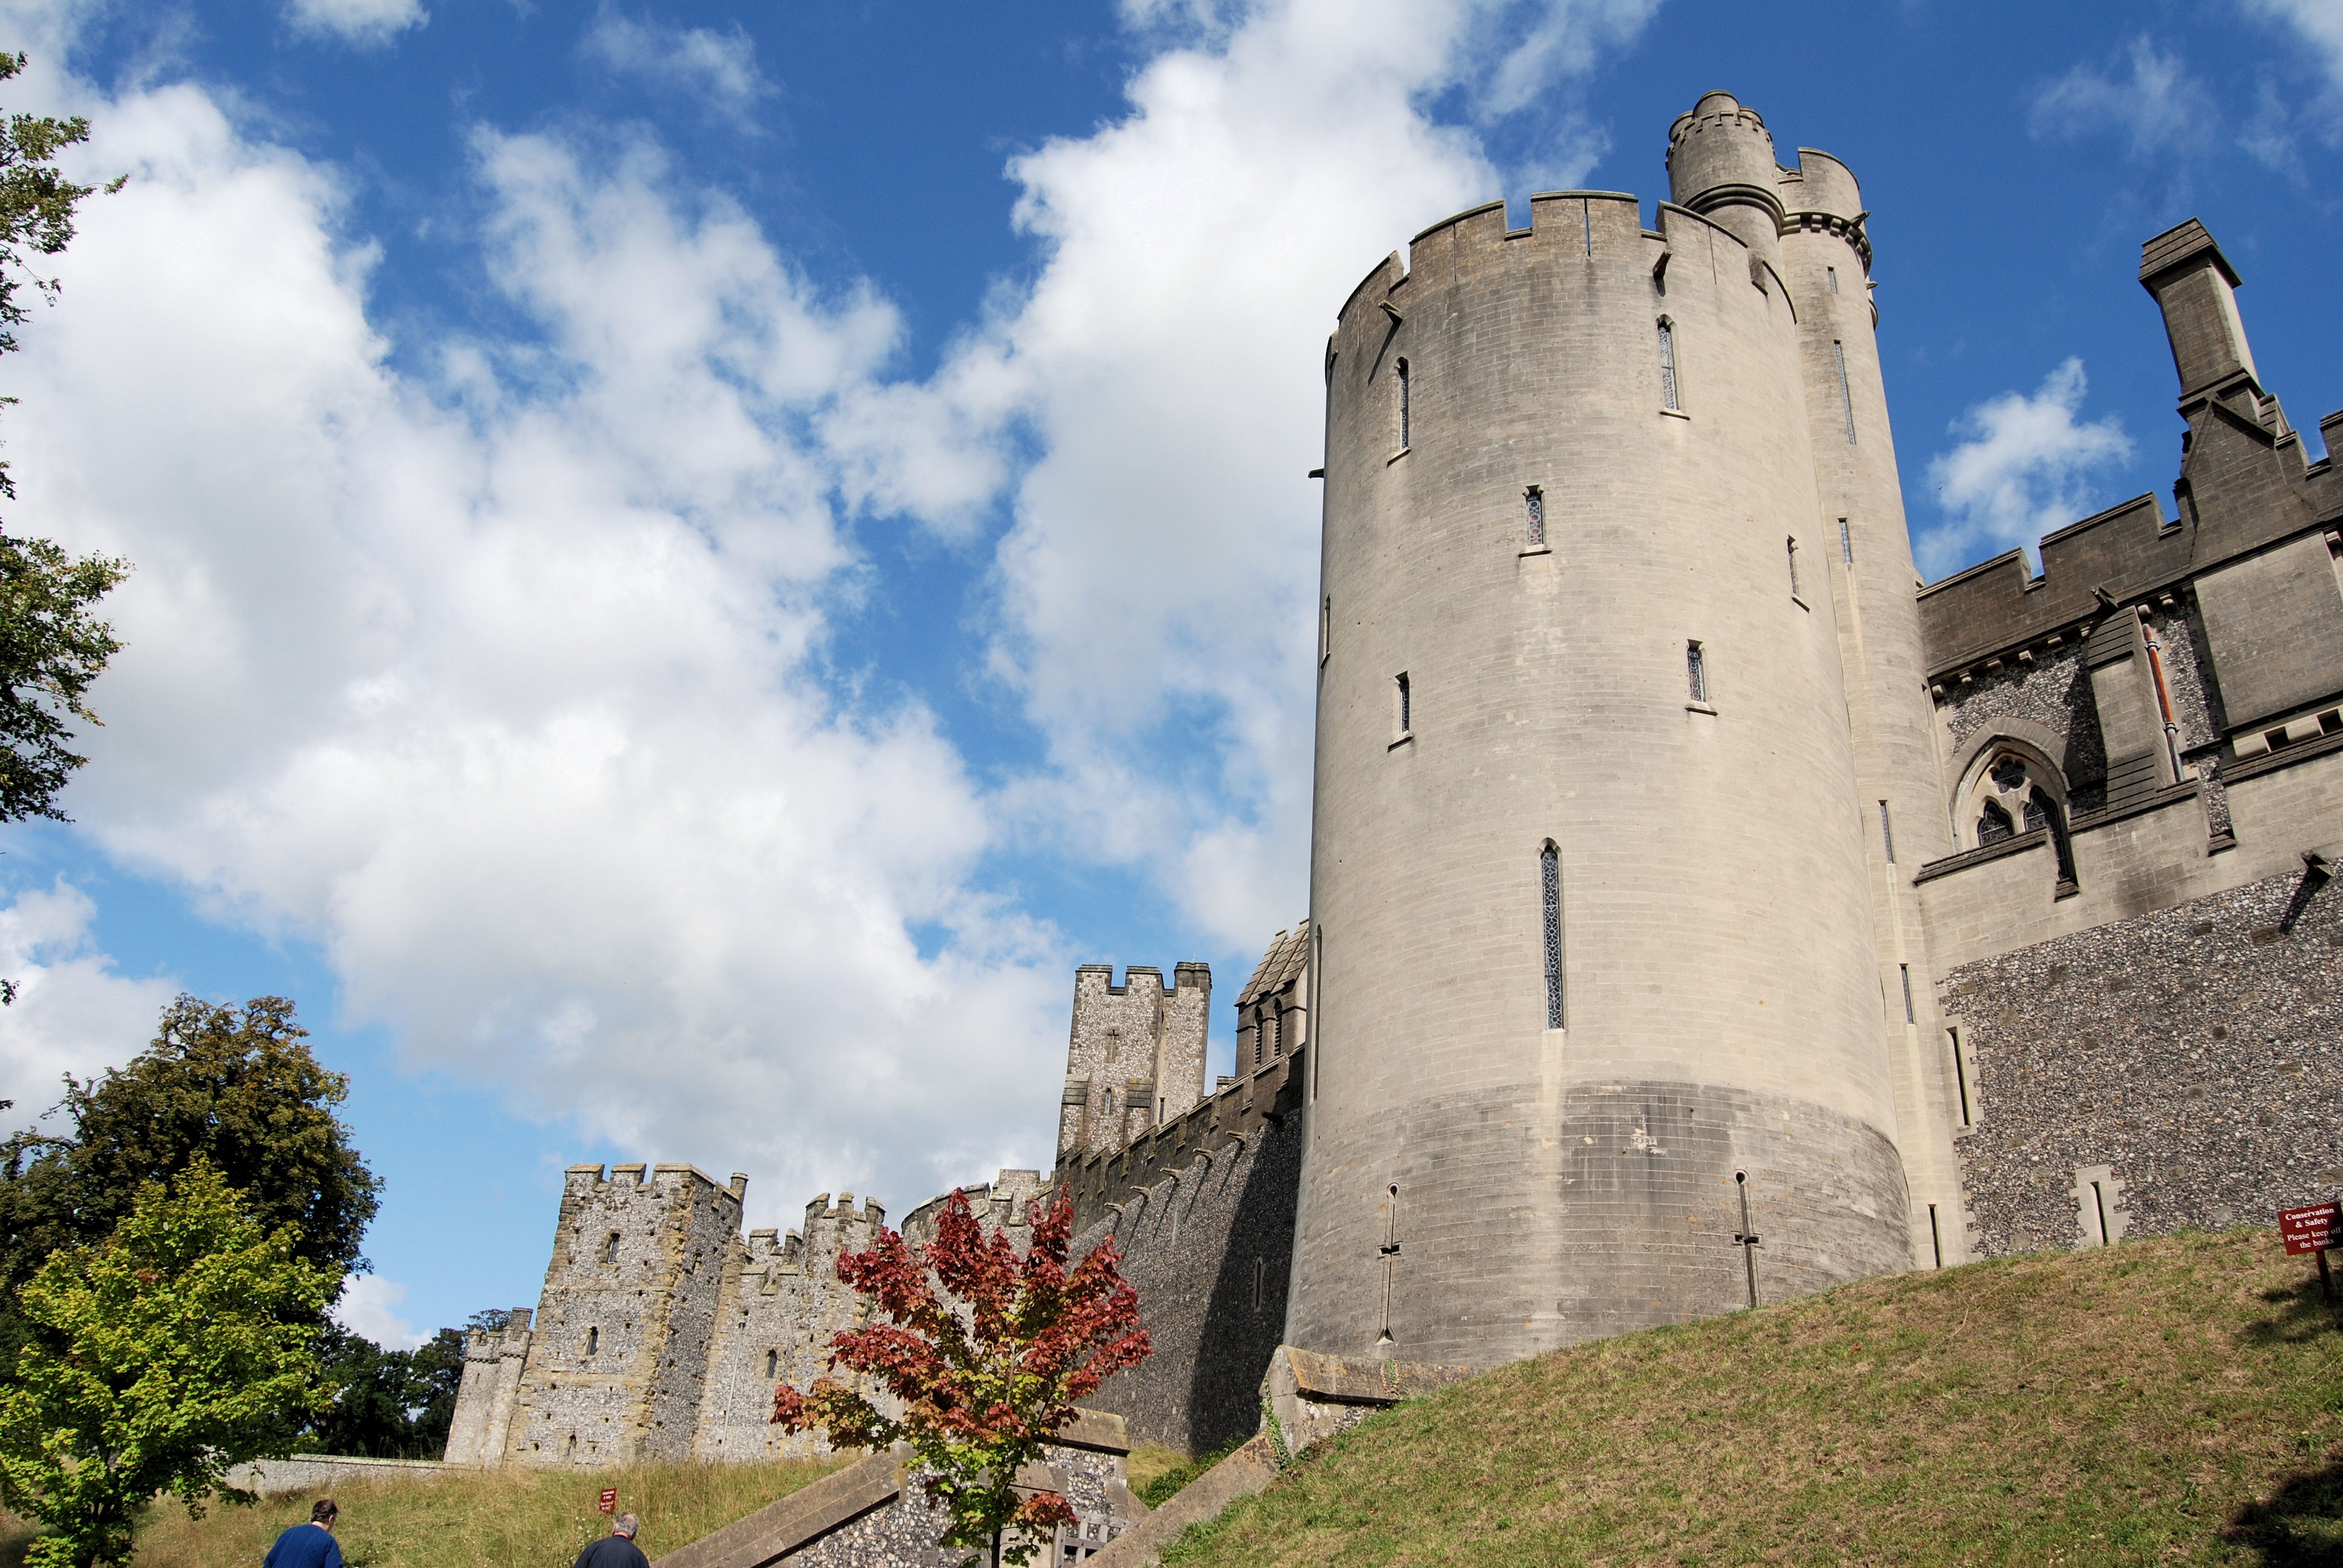
building, chateau, tower, castle, landmark, fortification, tourism, waterway, medieval, fortress, ruins, monastery, historical, middle ages, moat, water castle, arundal